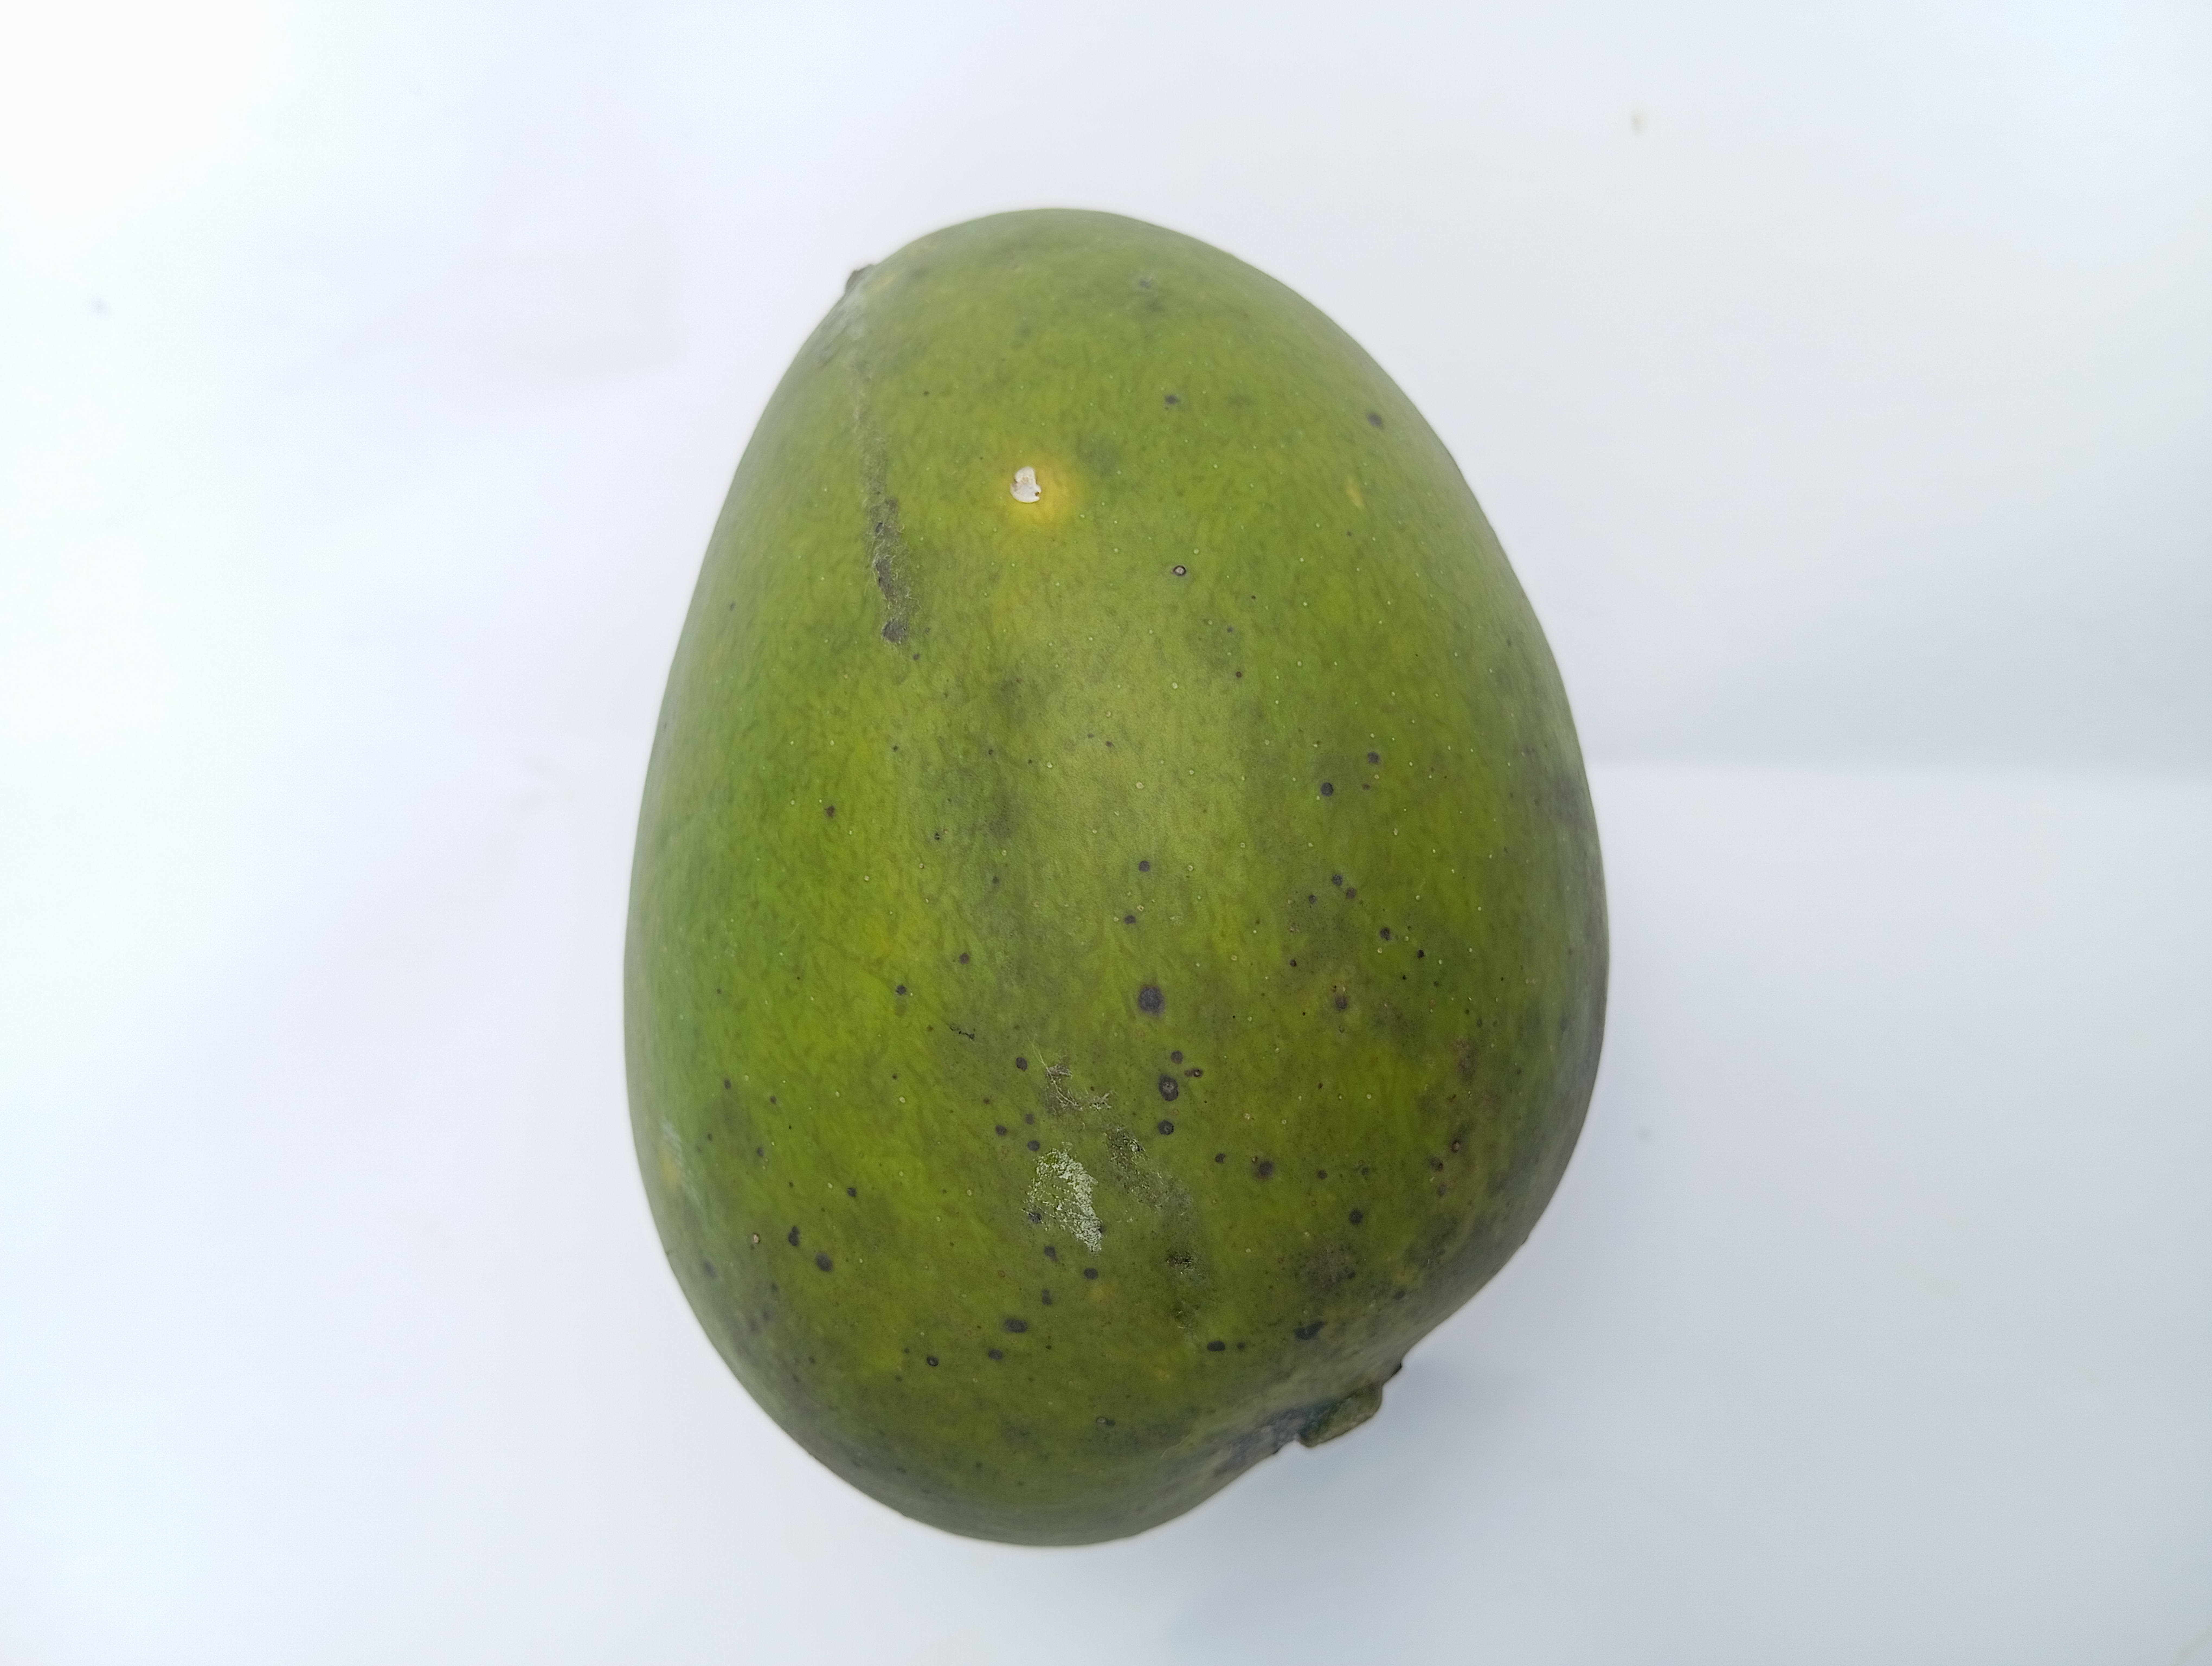
Mango variety: Harivanga